Gellionnen Chapel

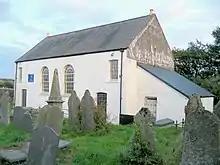
Gellionnen Chapel

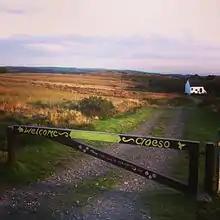
View of Gellionnen Chapel from the road

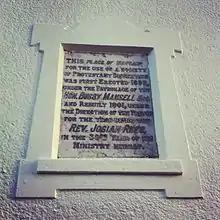
The plaque on the exterior wall of Gellionnen Chapel commemorating its founding in 1692

Gellionnen Chapel is a Unitarian place of worship near Pontardawe, South Wales, United Kingdom. The chapel was first built in 1692 by Protestant dissenters, becoming Unitarian in the late 18th century. It is a member of the General Assembly of Unitarian and Free Christian Churches, the umbrella body for British Unitarians. Gellionnen Chapel is the oldest Dissenting chapel in the Swansea Valley, is one of the oldest surviving chapels in the region and is a Grade II* listed building.